City of Women

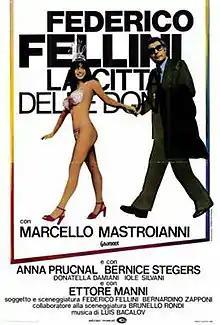
Theatrical release poster

City of Women is a 1980 fantasy comedy-drama film directed by Federico Fellini, who co-wrote it with Bernardino Zapponi and Brunello Rondi. Amid Fellini's characteristic combination of dreamlike, outrageous, and artistic imagery, Marcello Mastroianni plays Snàporaz, a man who voyages through male and female spaces towards a confrontation with his own attitudes towards women and his wife.